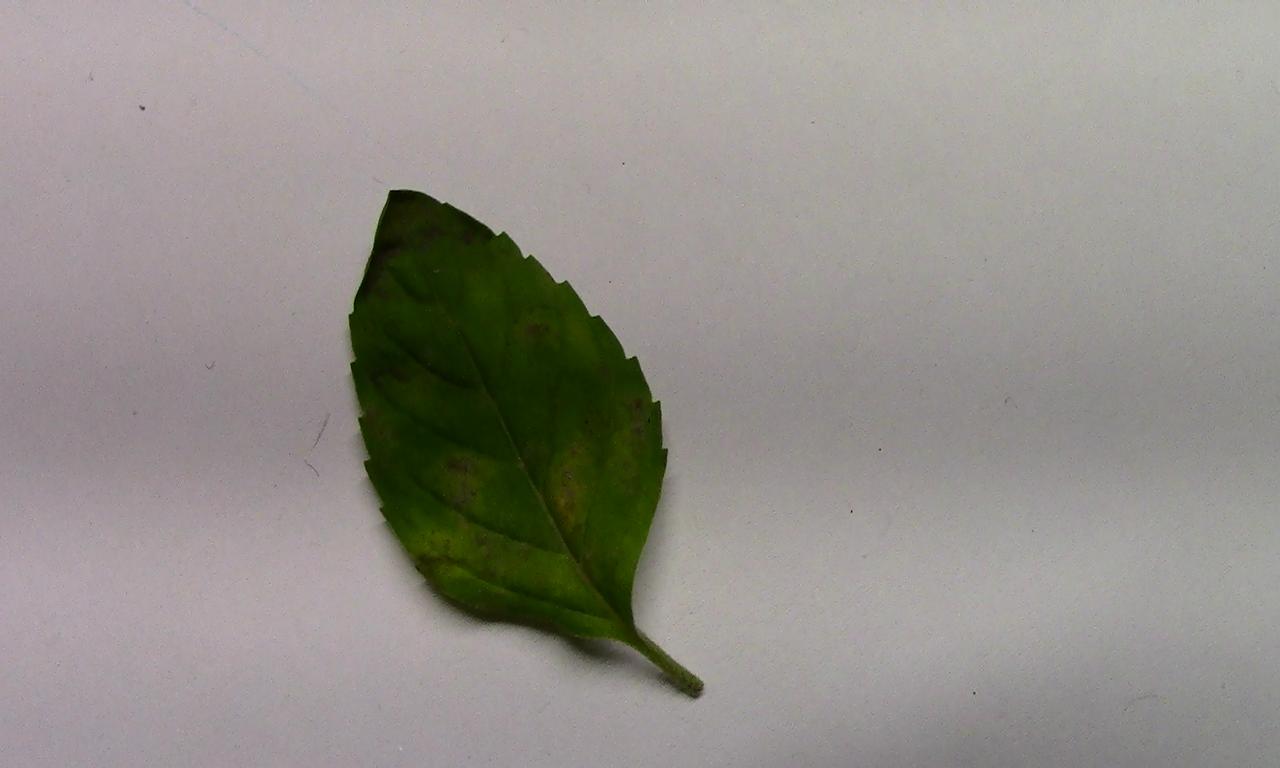
Label: Spoiled